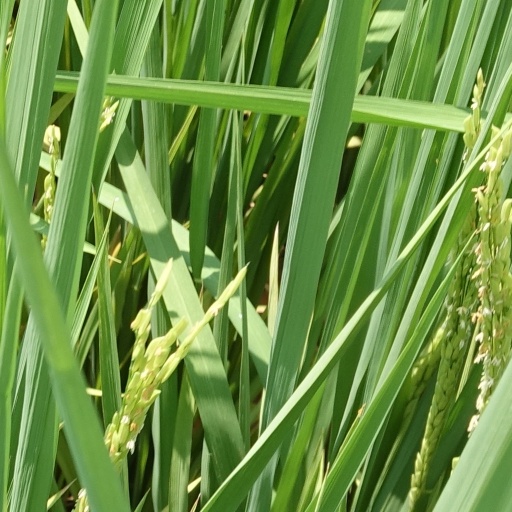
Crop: rice